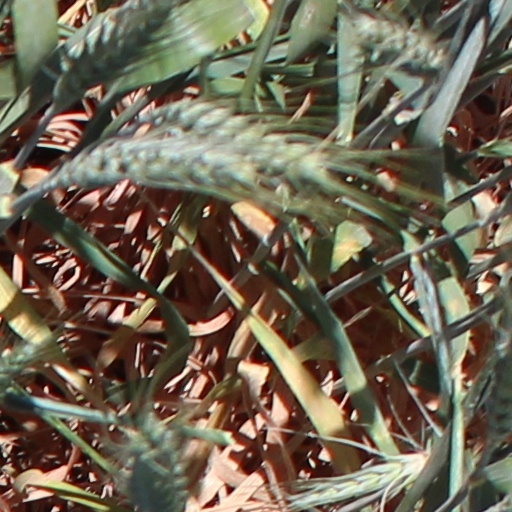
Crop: wheat